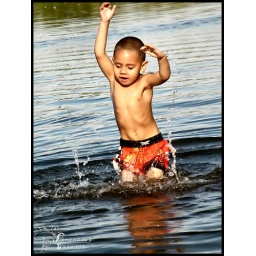
My 3 year old son playing in the water at the Colorado River. Took a deep breath before diving in.